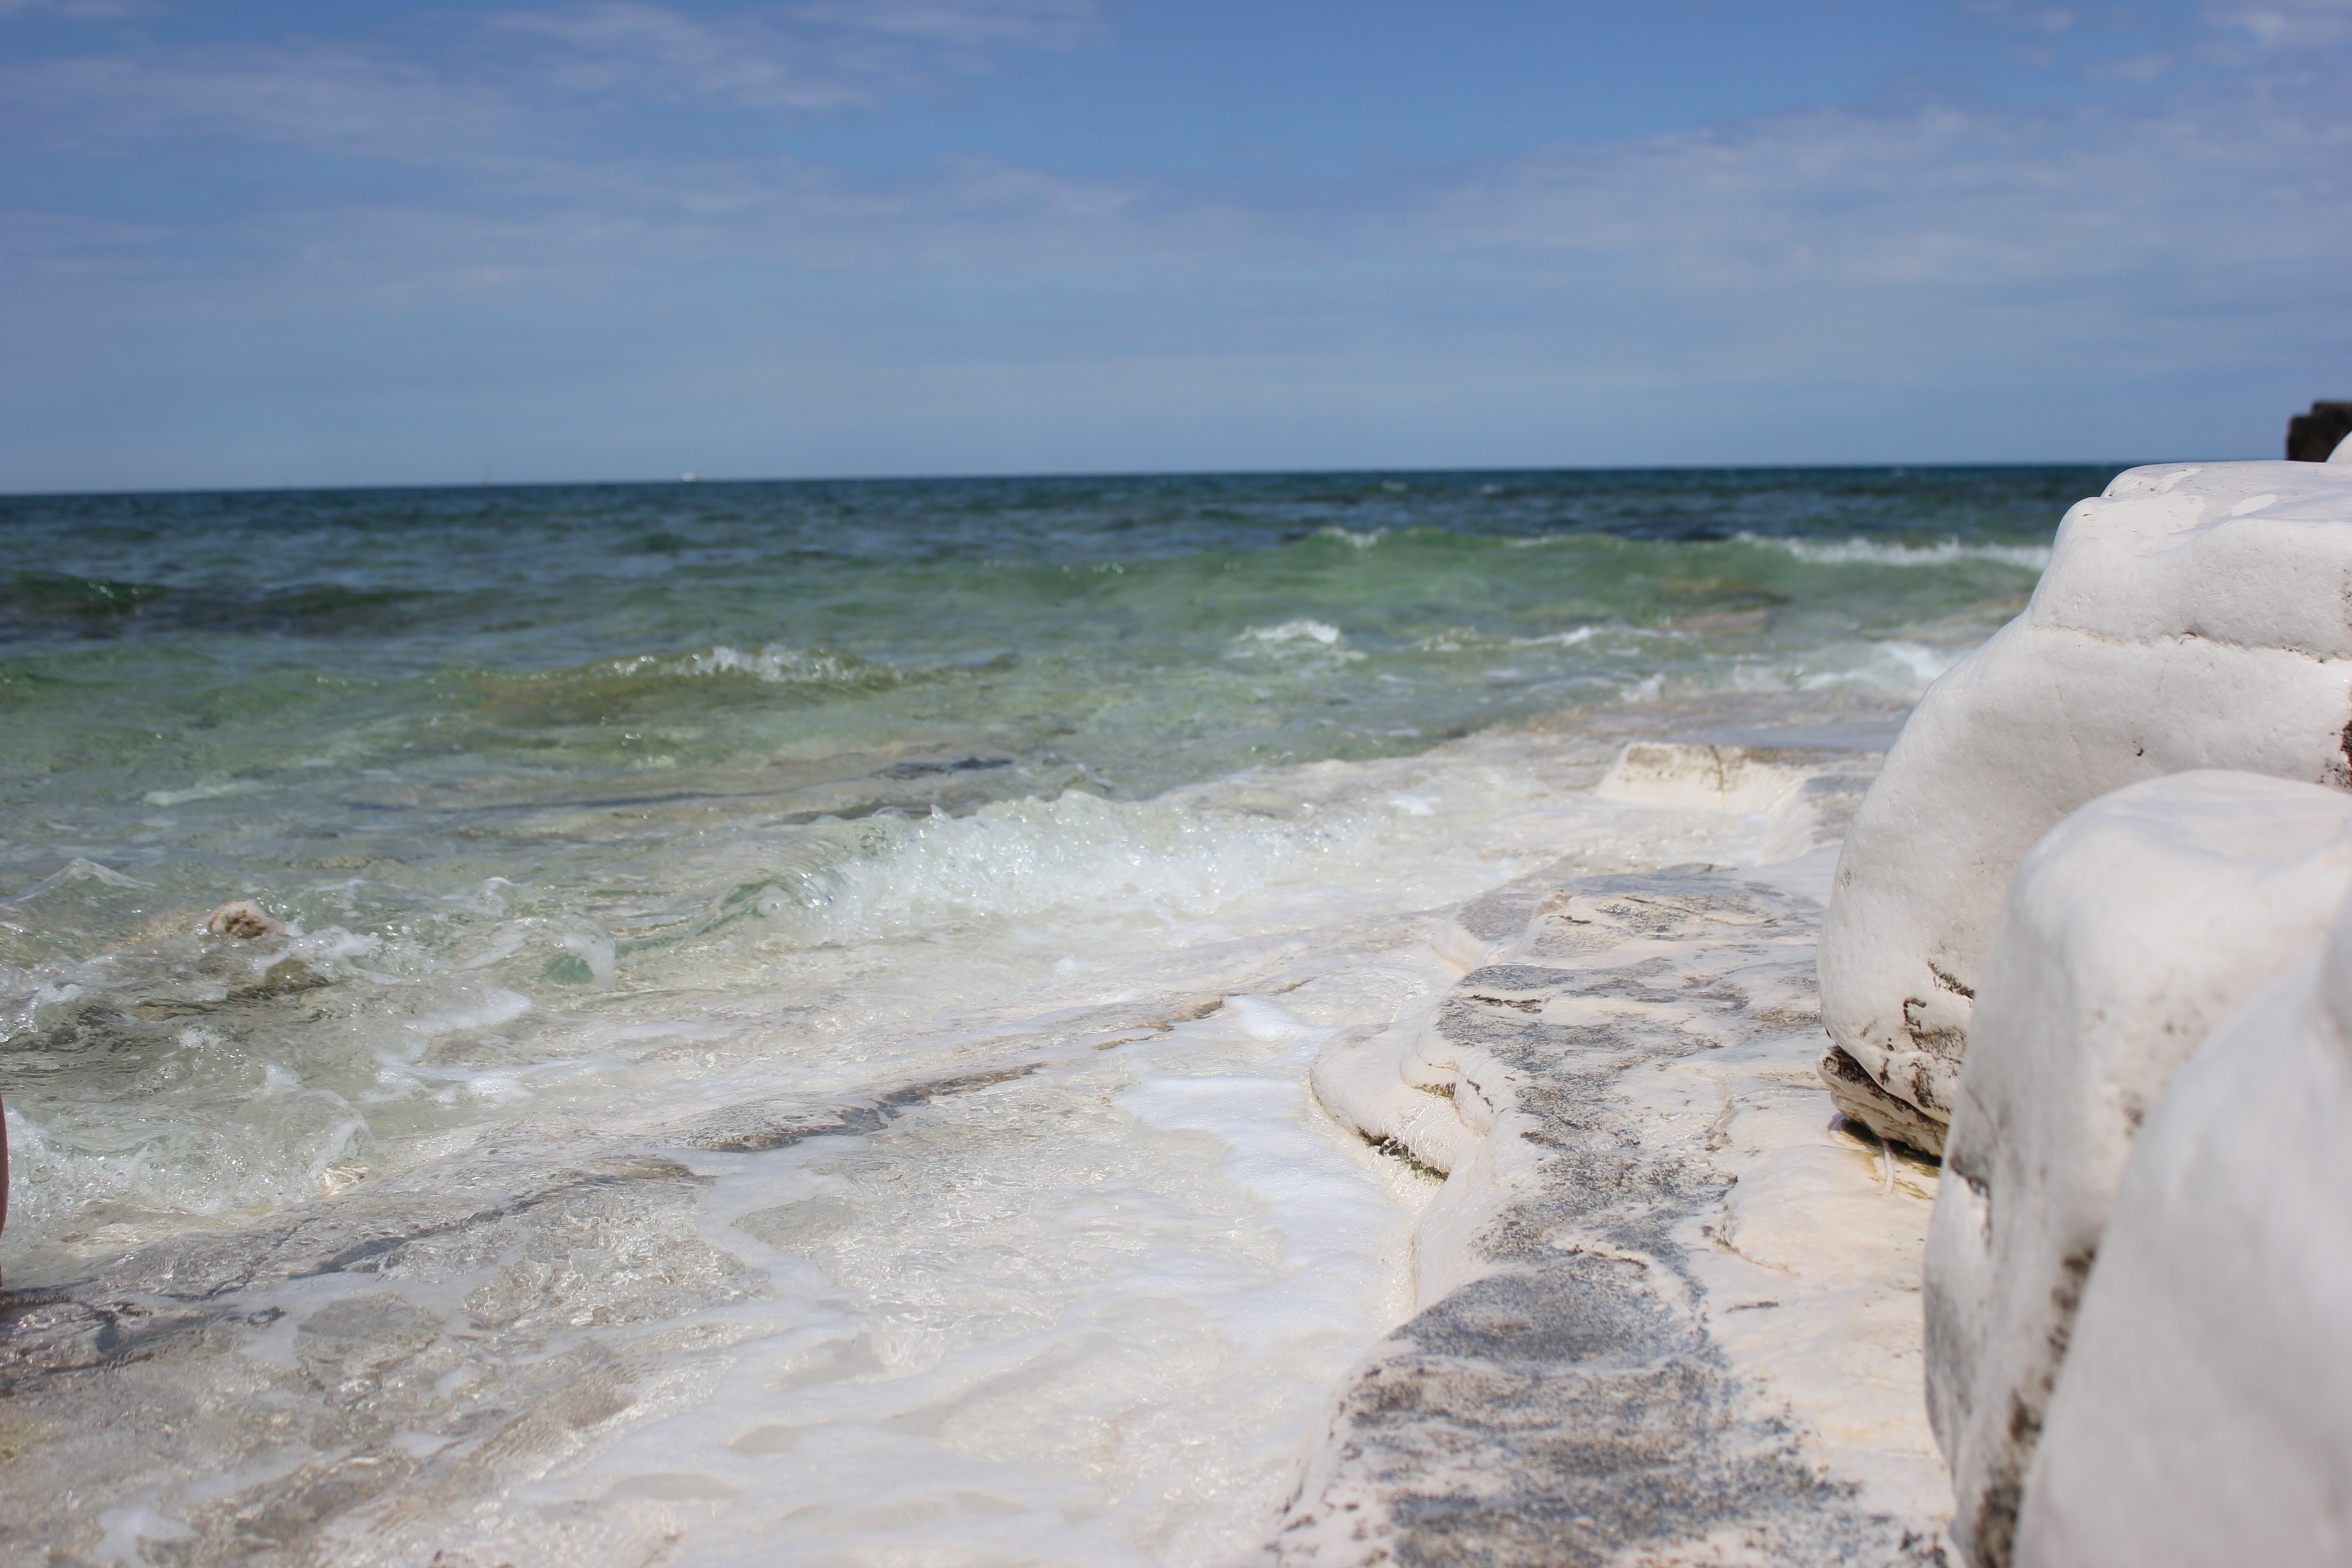
beach, sea, coast, water, sand, rock, ocean, shore, wave, vacation, cliff, terrain, material, body of water, waves, cape, wind wave